Charles III William

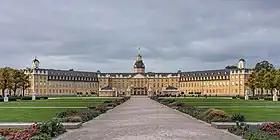
Karlsruhe Palace

After the Margraviate of Baden was split in 1535, the capital of the northern part (held by the Ernestine line) was initially Pforzheim. In 1565, Margrave Charles II moved the capital to Durlach for reasons unknown; his territory was then called Baden-Durlach. He expanded the medieval Karlsburg Castle into a palace.